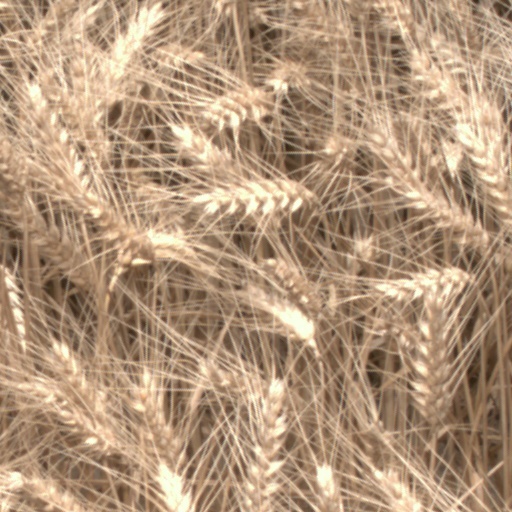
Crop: wheat